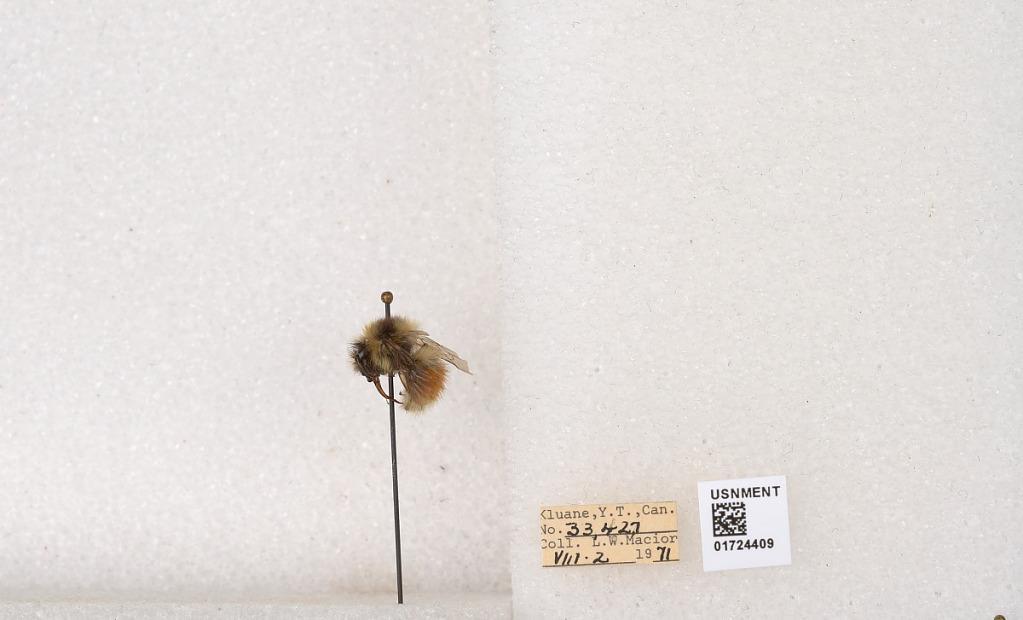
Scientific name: Bombus (Pyrobombus) sylvicola Kirby
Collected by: L. Macior
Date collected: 1971-8-2
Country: Canada
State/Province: Yukon Territory
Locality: Kluane National Park and Reserve
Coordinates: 60.7493, -139.504